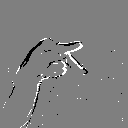
ASL letter: p